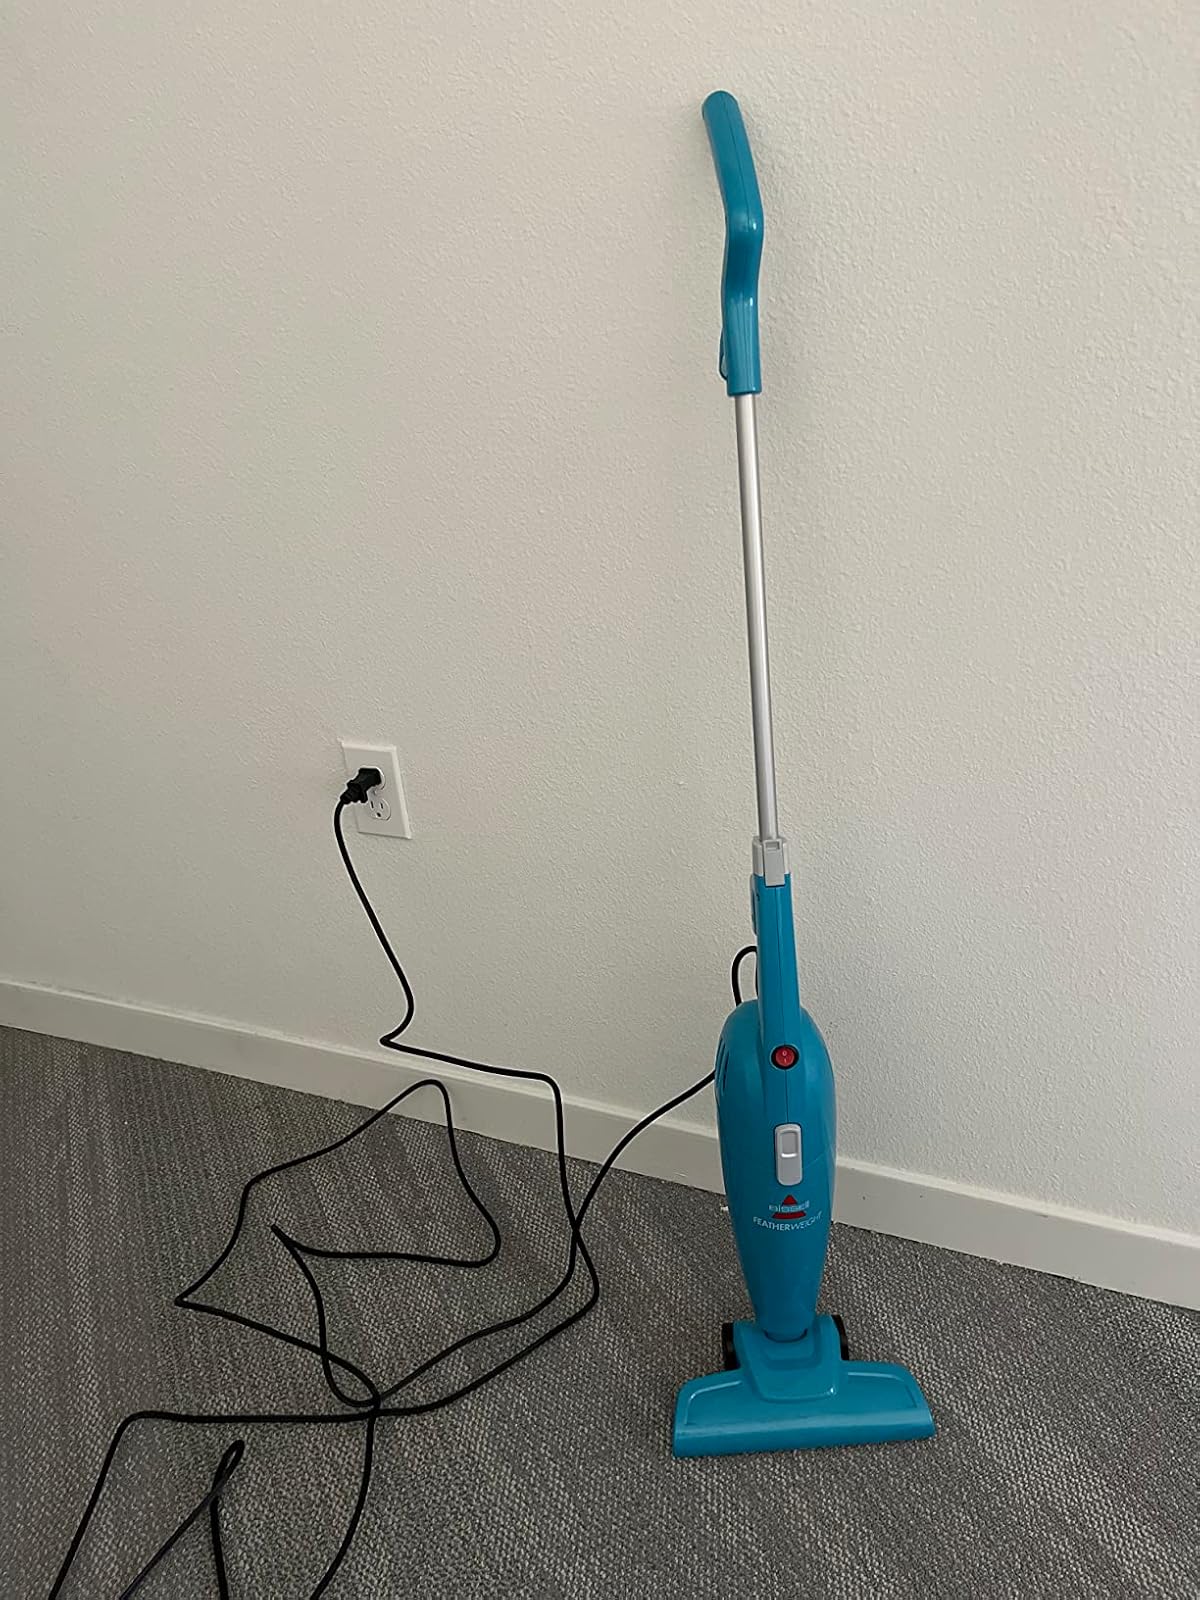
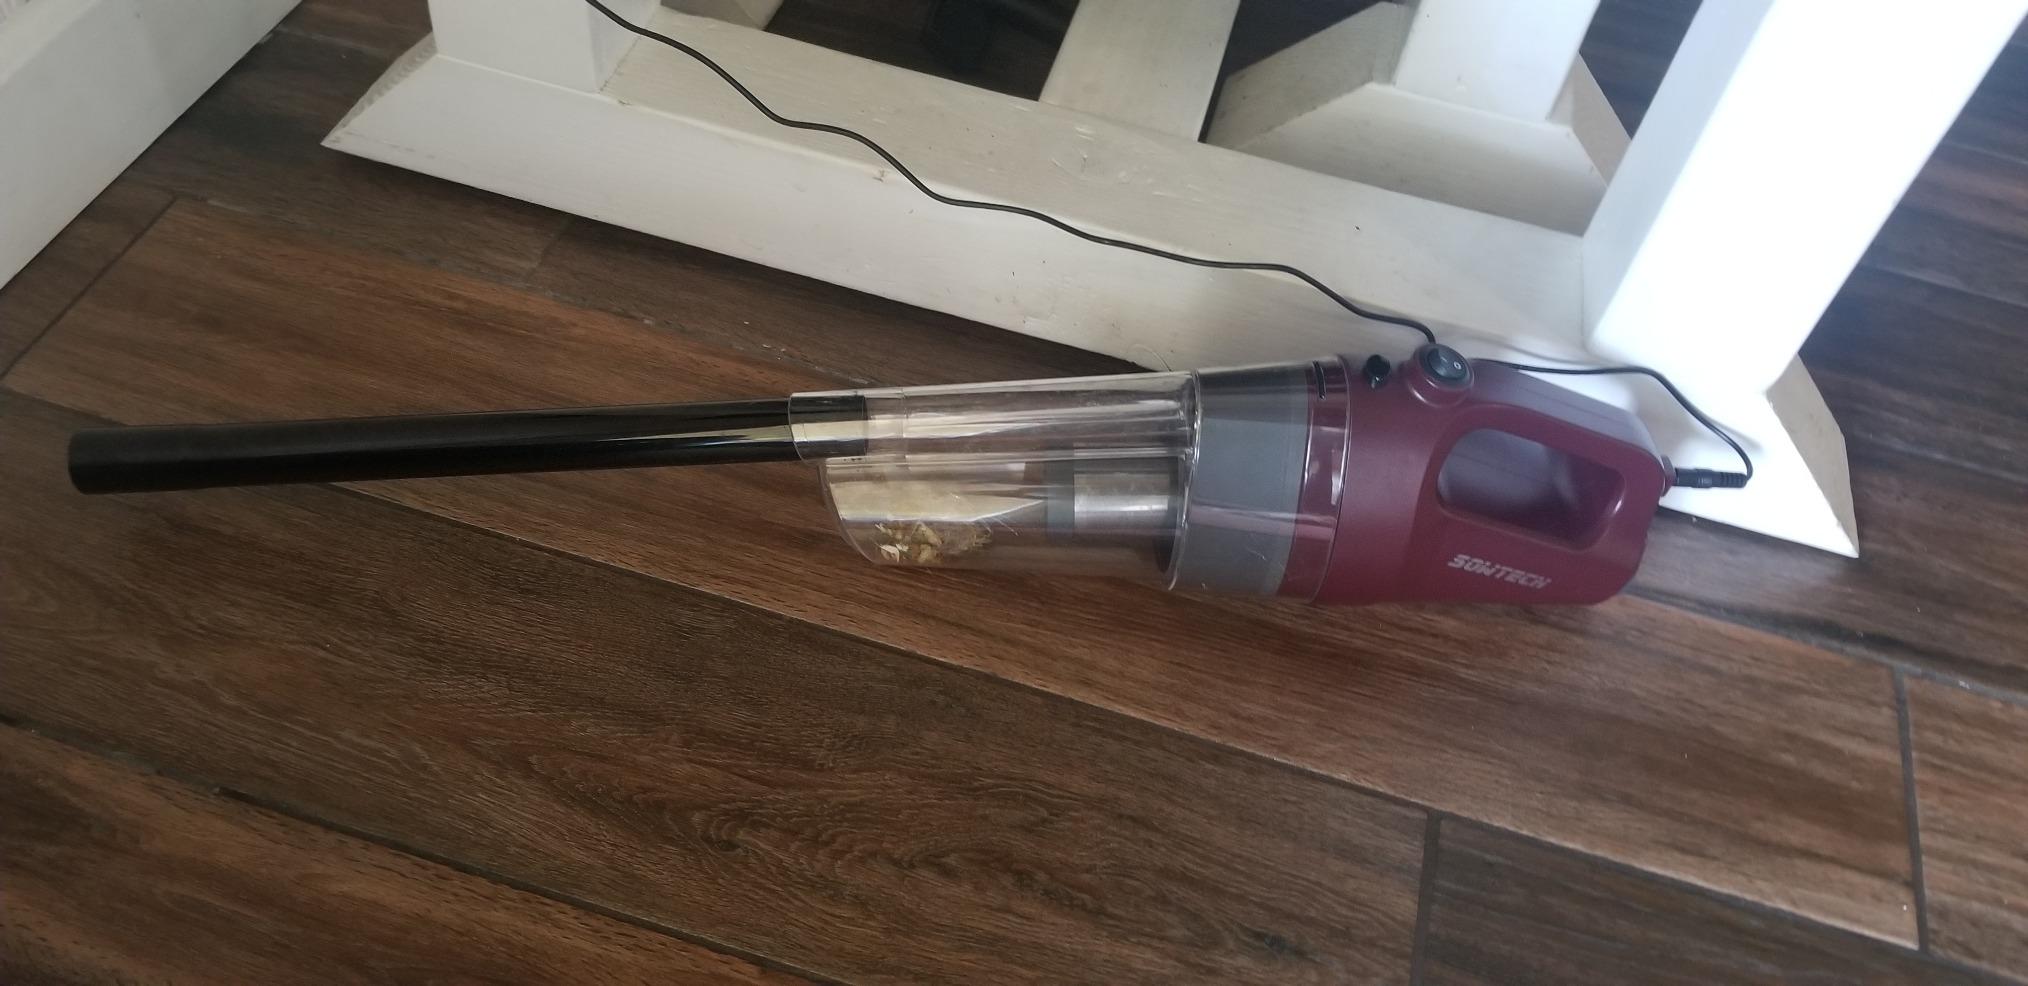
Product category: items_vacuum
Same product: no